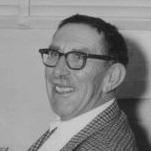
Age: 59